Light's Fort

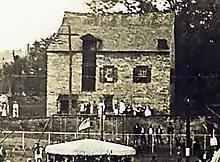
A circa 1915 picture of the south side of Light's Fort with the grain hoist way.

The historic uses of Light's Fort were a frontier homestead, a community meeting hall, a Mennonite Religious meeting facility, a storage warehouse when the Union Canal (Pennsylvania) was operating and a private fortress during the French and Indian War that could shelter up to two hundred settlers during Native Indian uprisings. In modern times, it has been used as a grain storage facility, a distillery, a beverage distributorship, apartment building and museum.